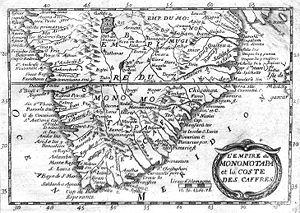
L'empire du Monomotapa et la Coste des Caffres. )
Le terme cafre ou caffre désigne les Noirs de la Cafrerie, appelés en Afrique du Sud : Kaffer. Kaffer est en afrikaans assimilable au mot nigger aux États-Unis ou nègre dans la France coloniale.